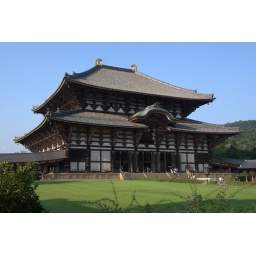
The largest wooden building in the world, in Nara, Japan.